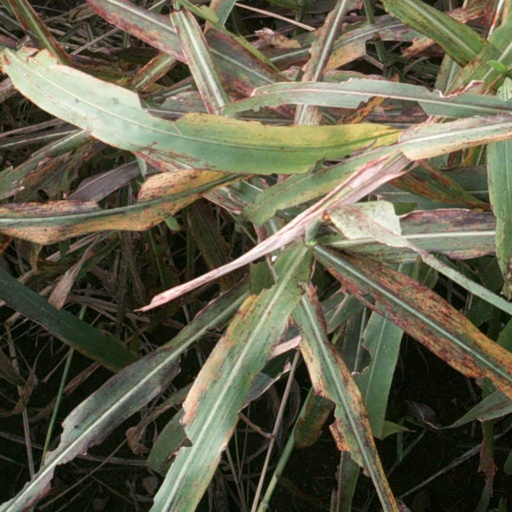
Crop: sorghum